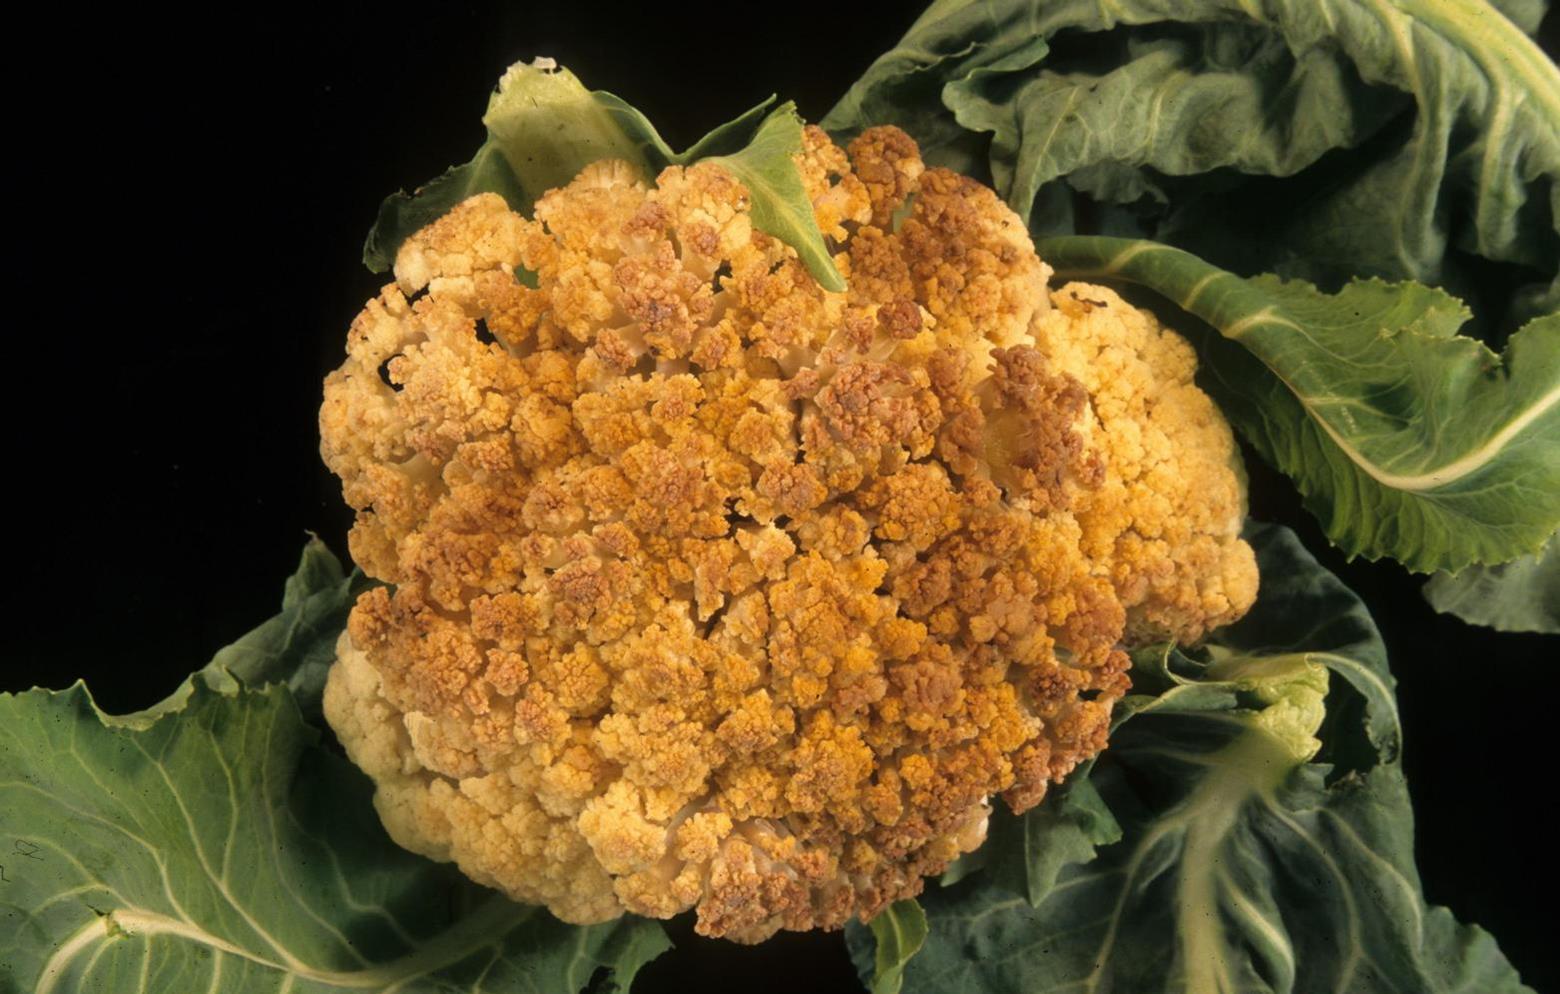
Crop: unknown
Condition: cauliflower_cauliflower_bacterial_soft_rot